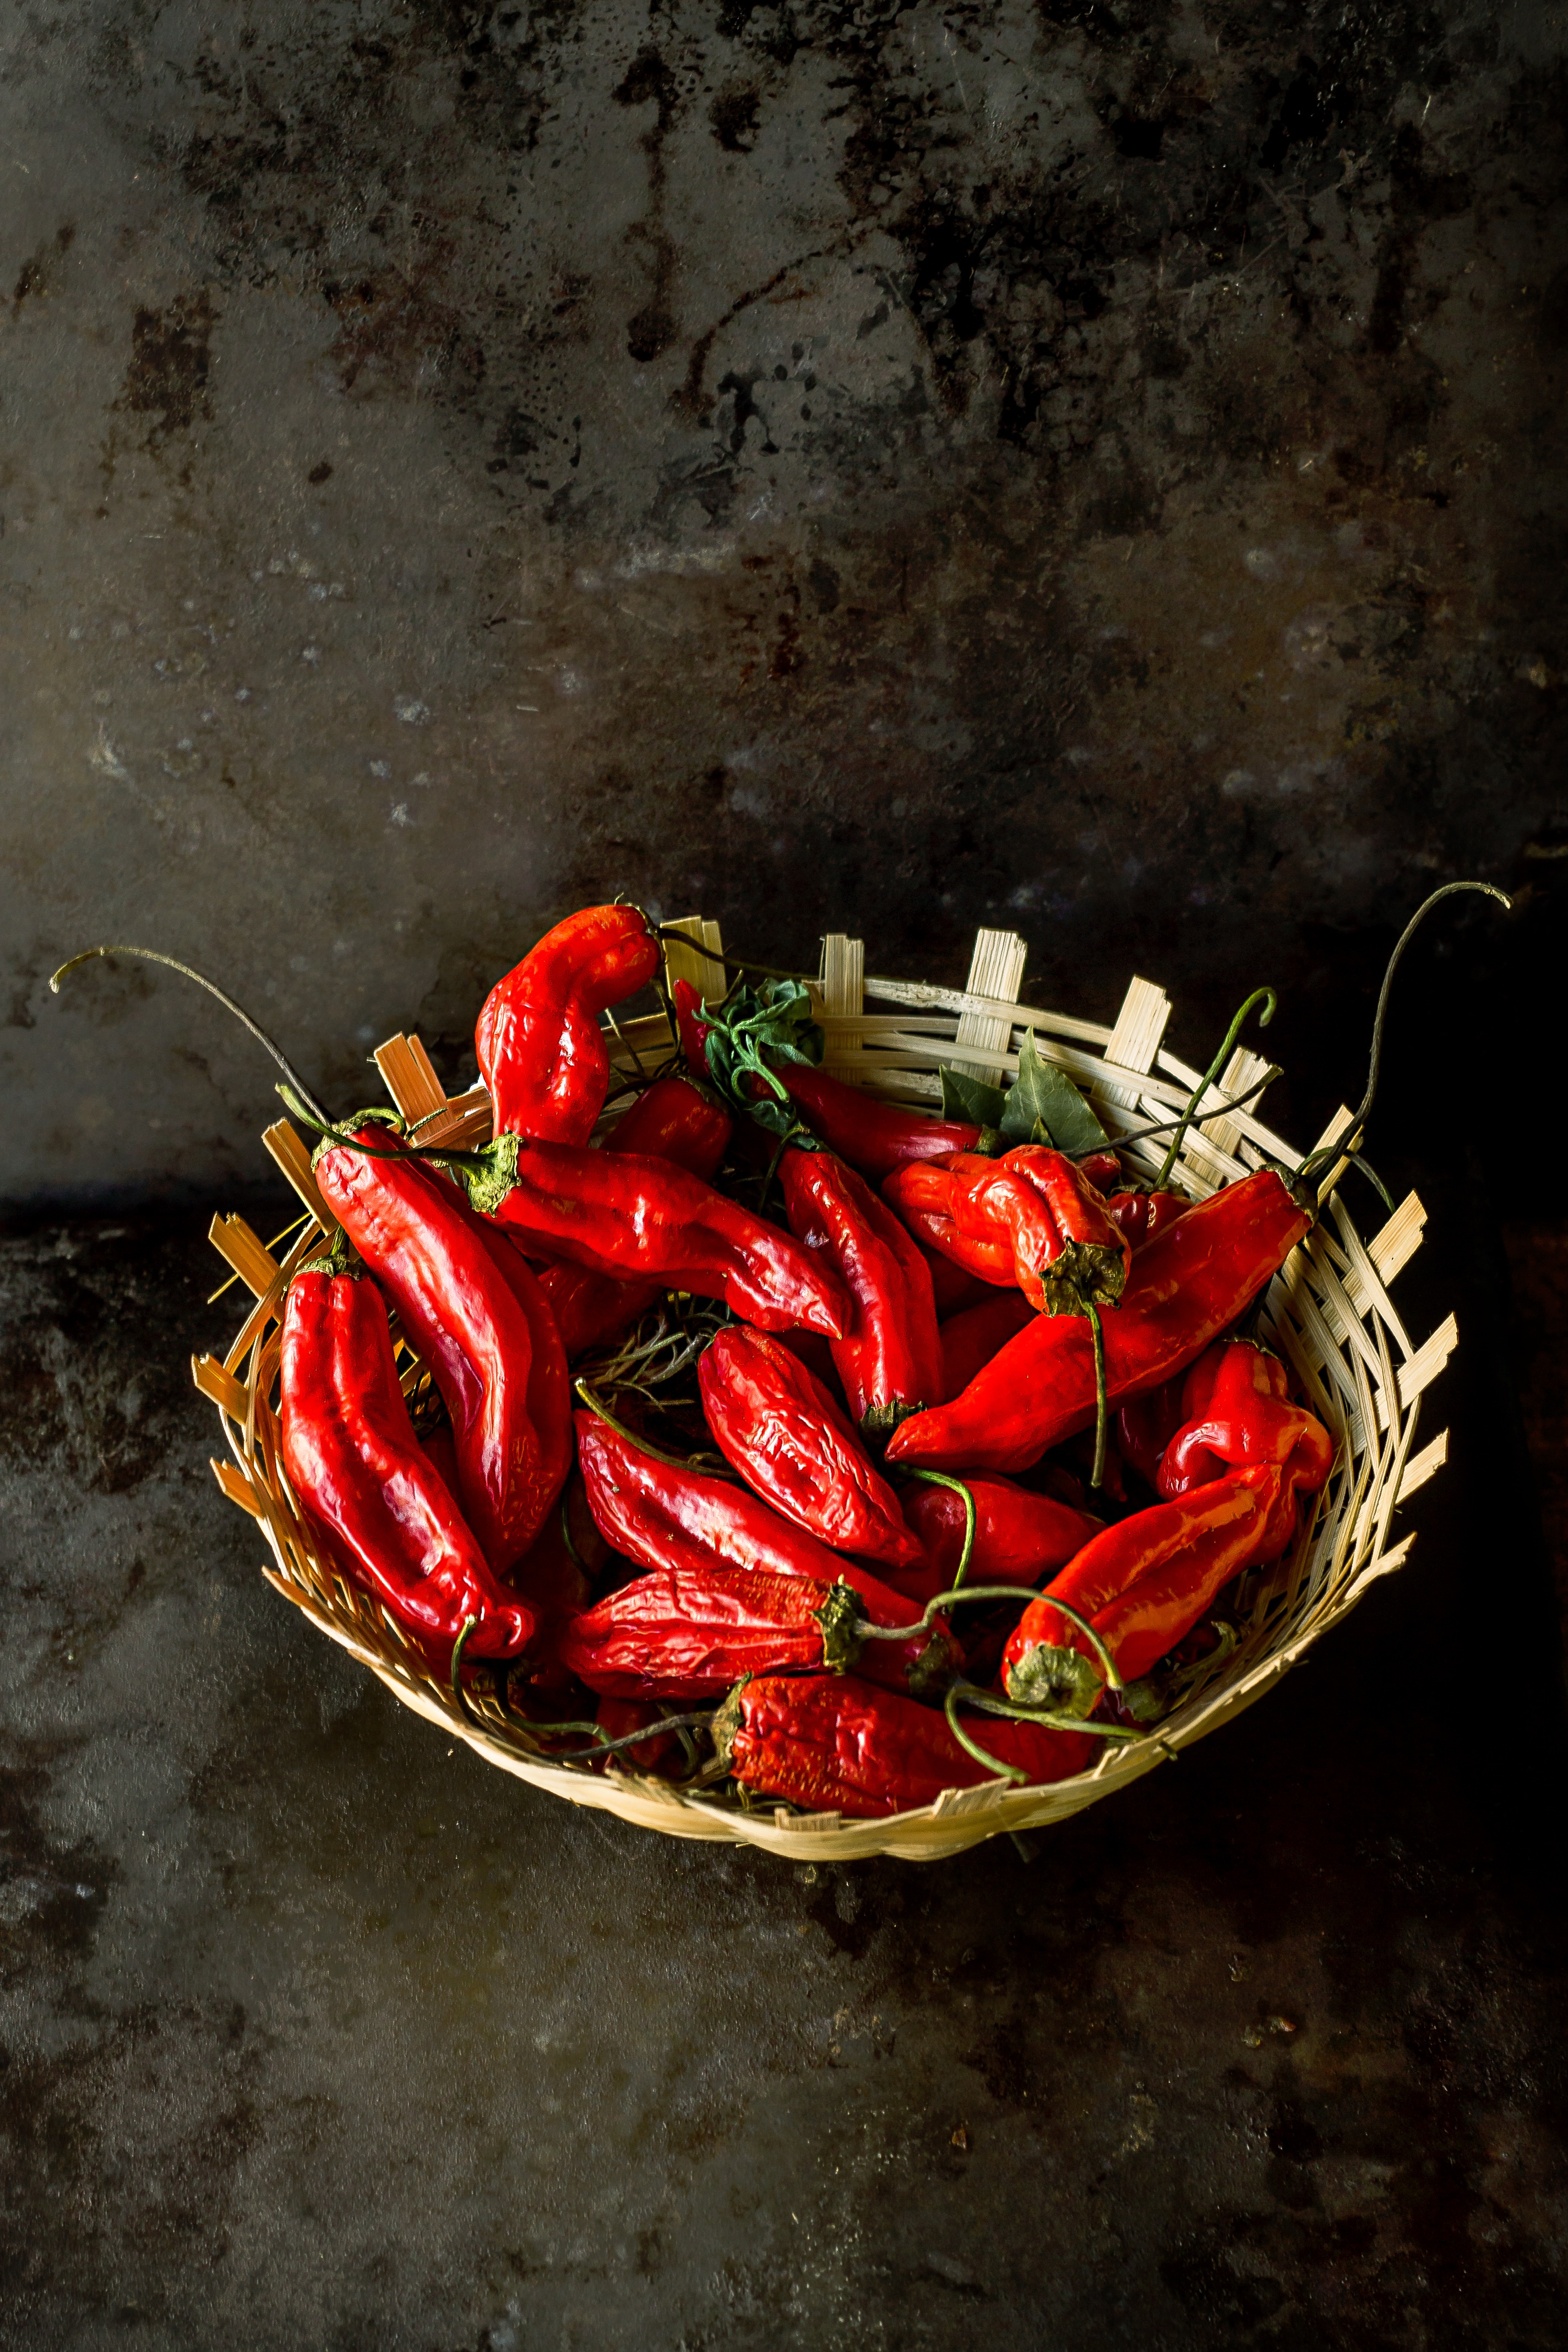
plant, flower, food, red, produce, vegetable, still life, flowering plant, still life photography, land plant